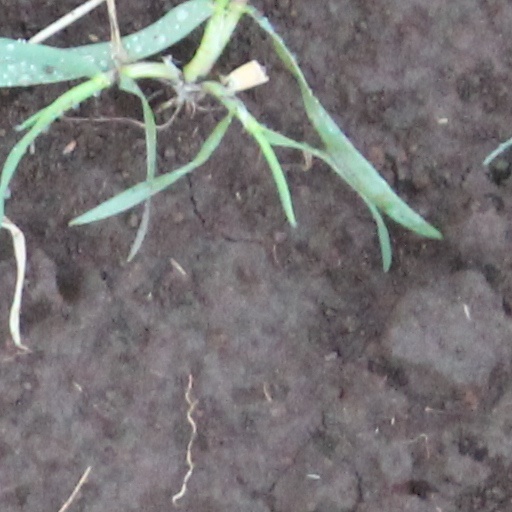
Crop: wheat